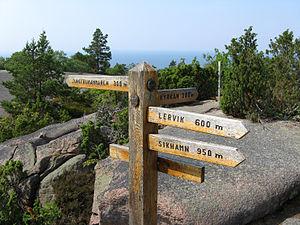
L’île de Blå Jungfrun est située en mer Baltique au sud-est de la Suède. Sa nature est remarquable avec ses roches rouges. Un parc national suédois fut créé sur l'île en 1926.